Pure Grit

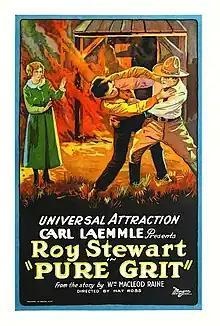
Theatrical poster

Pure Grit is a 1923 American silent Western film directed by Nat Ross and starring Roy Stewart, Esther Ralston, and Jack Mower. It is based on the 1911 novel "A Texas Ranger" by William MacLeod Raine.